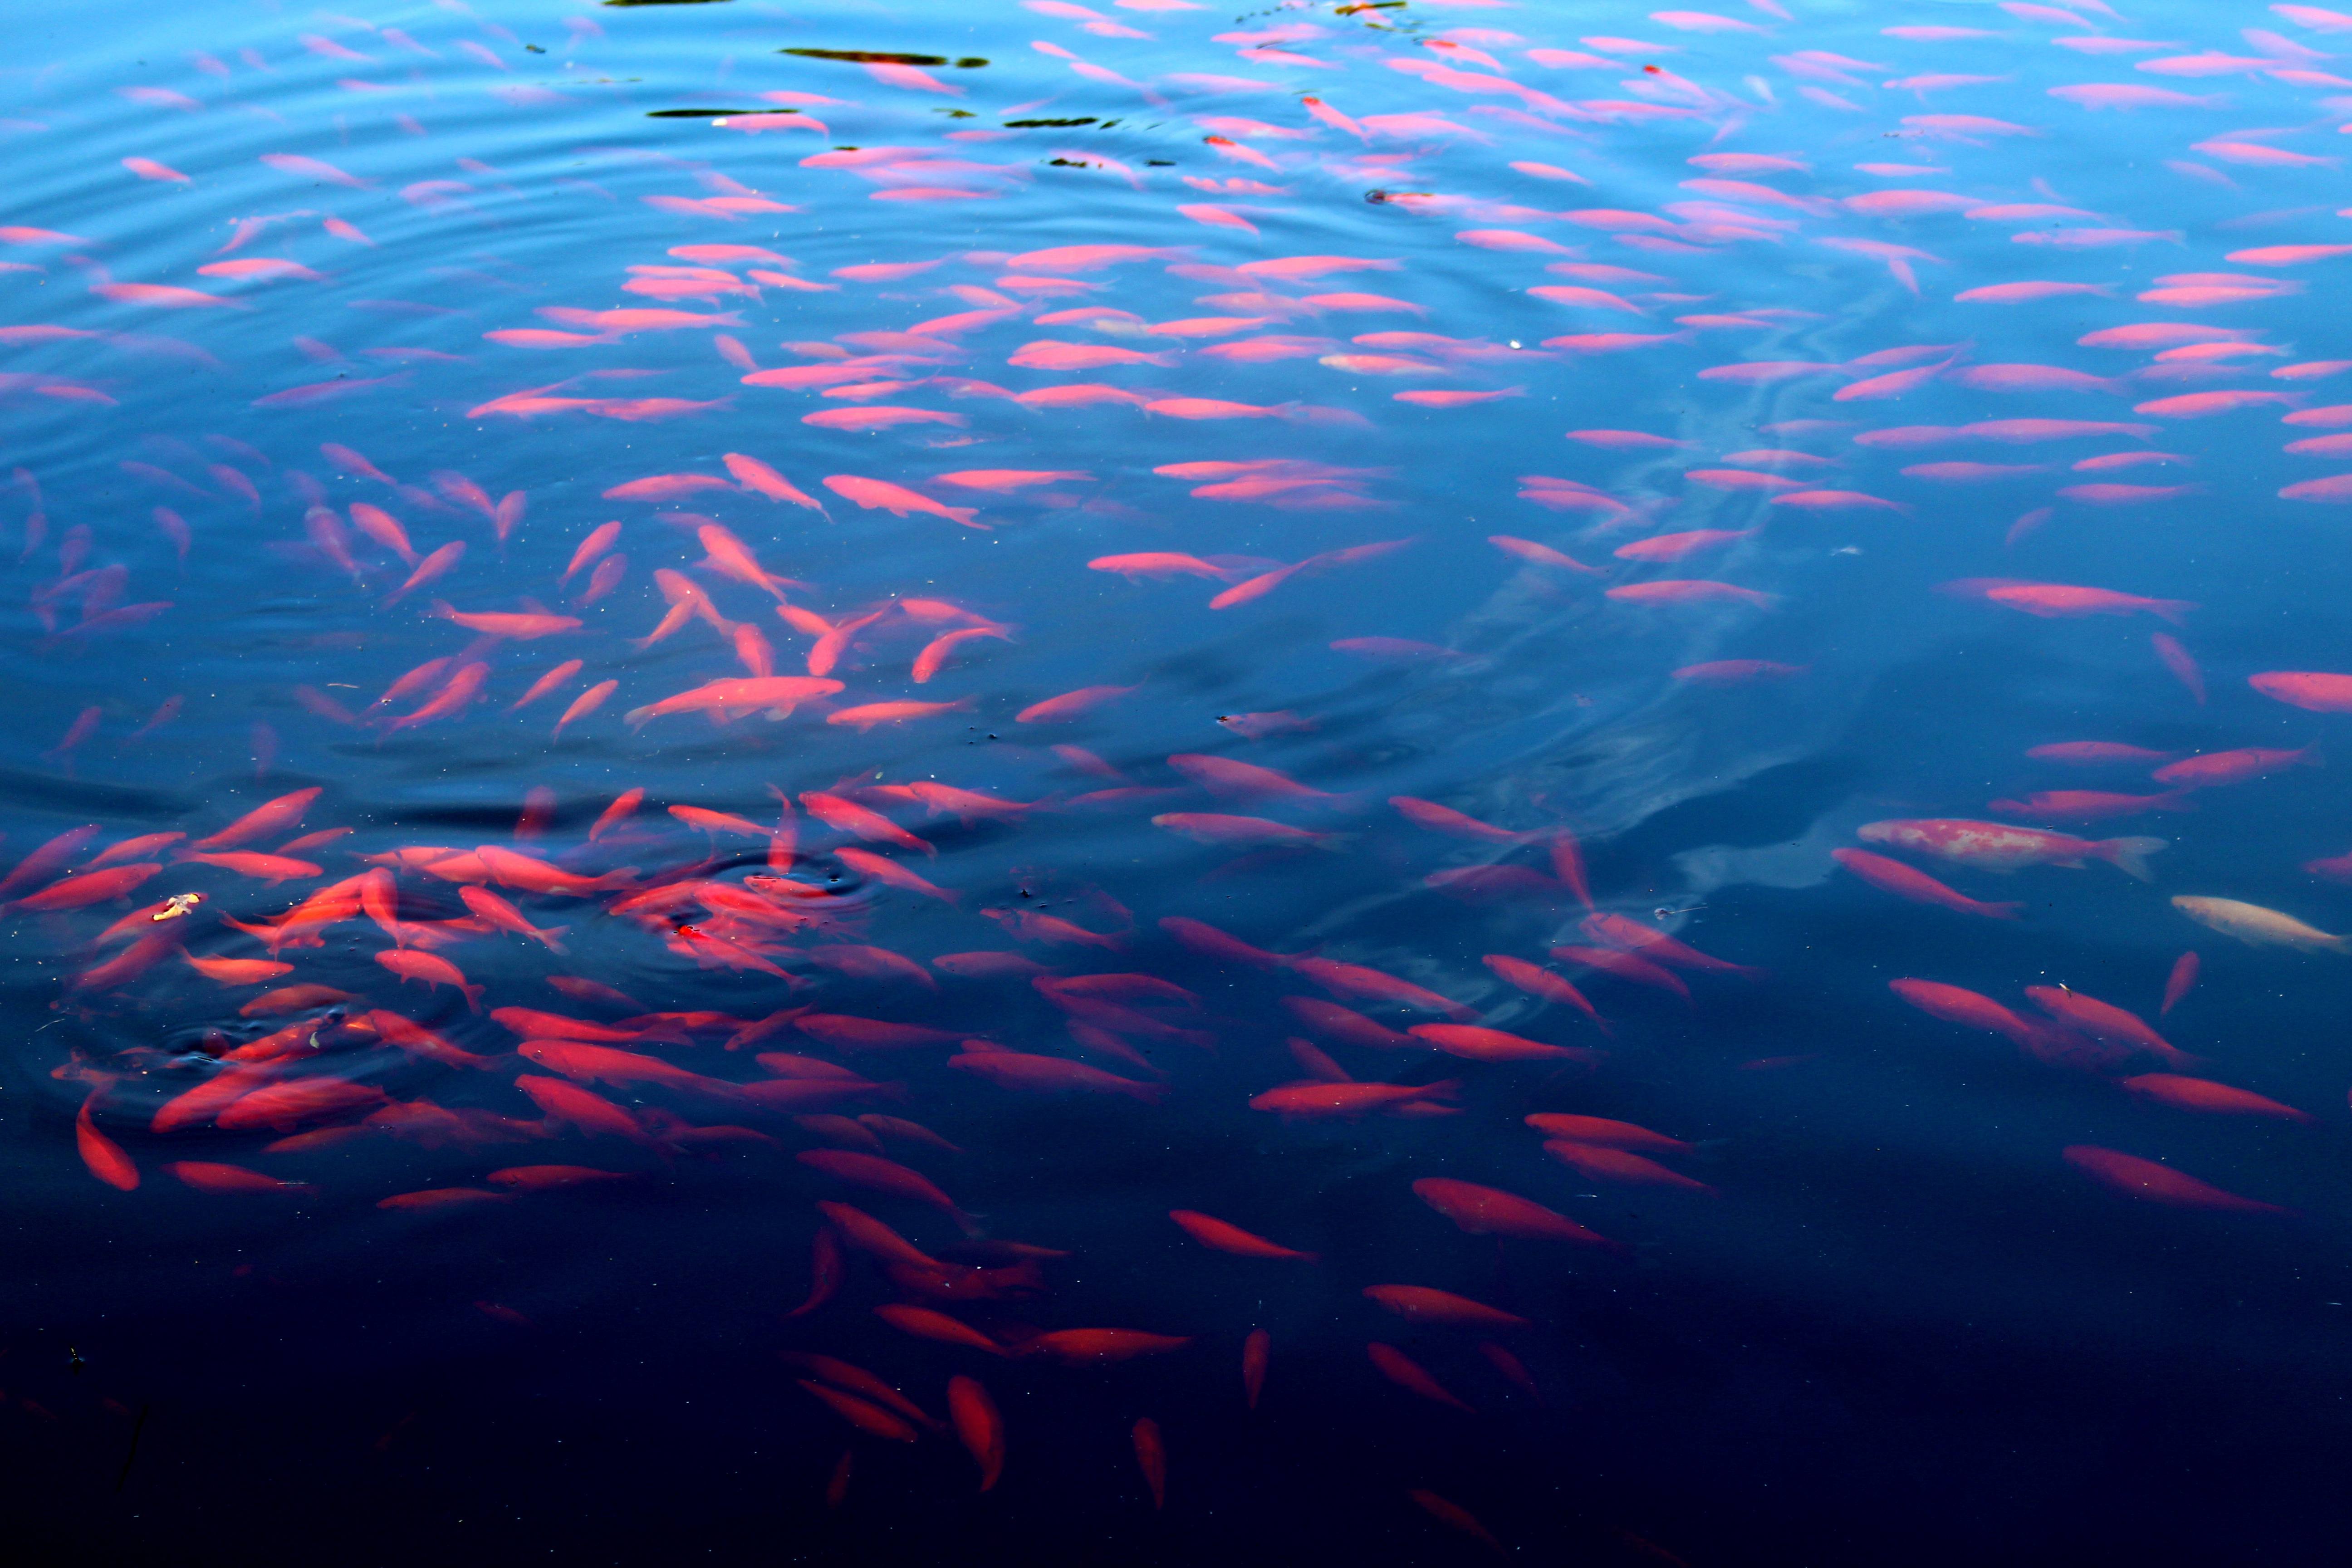
sea, water, nature, ocean, wave, lake, summer, pond, underwater, idyllic, red, color, biology, contrast, blue, rest, colorful, fish, movement, flora, fauna, coral, coral reef, reef, idyll, atmospheric, swarm, marine biology, red fish